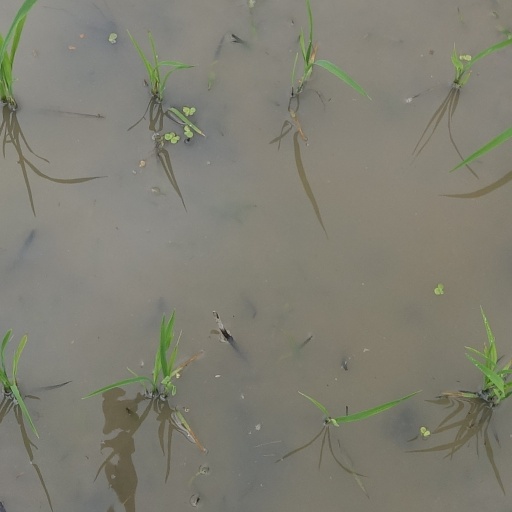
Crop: rice